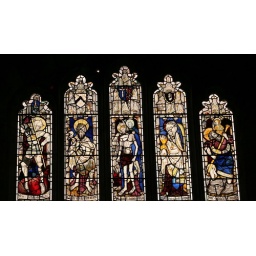
14th Century stained glass window in Holy Trinity Church, Goodramgate